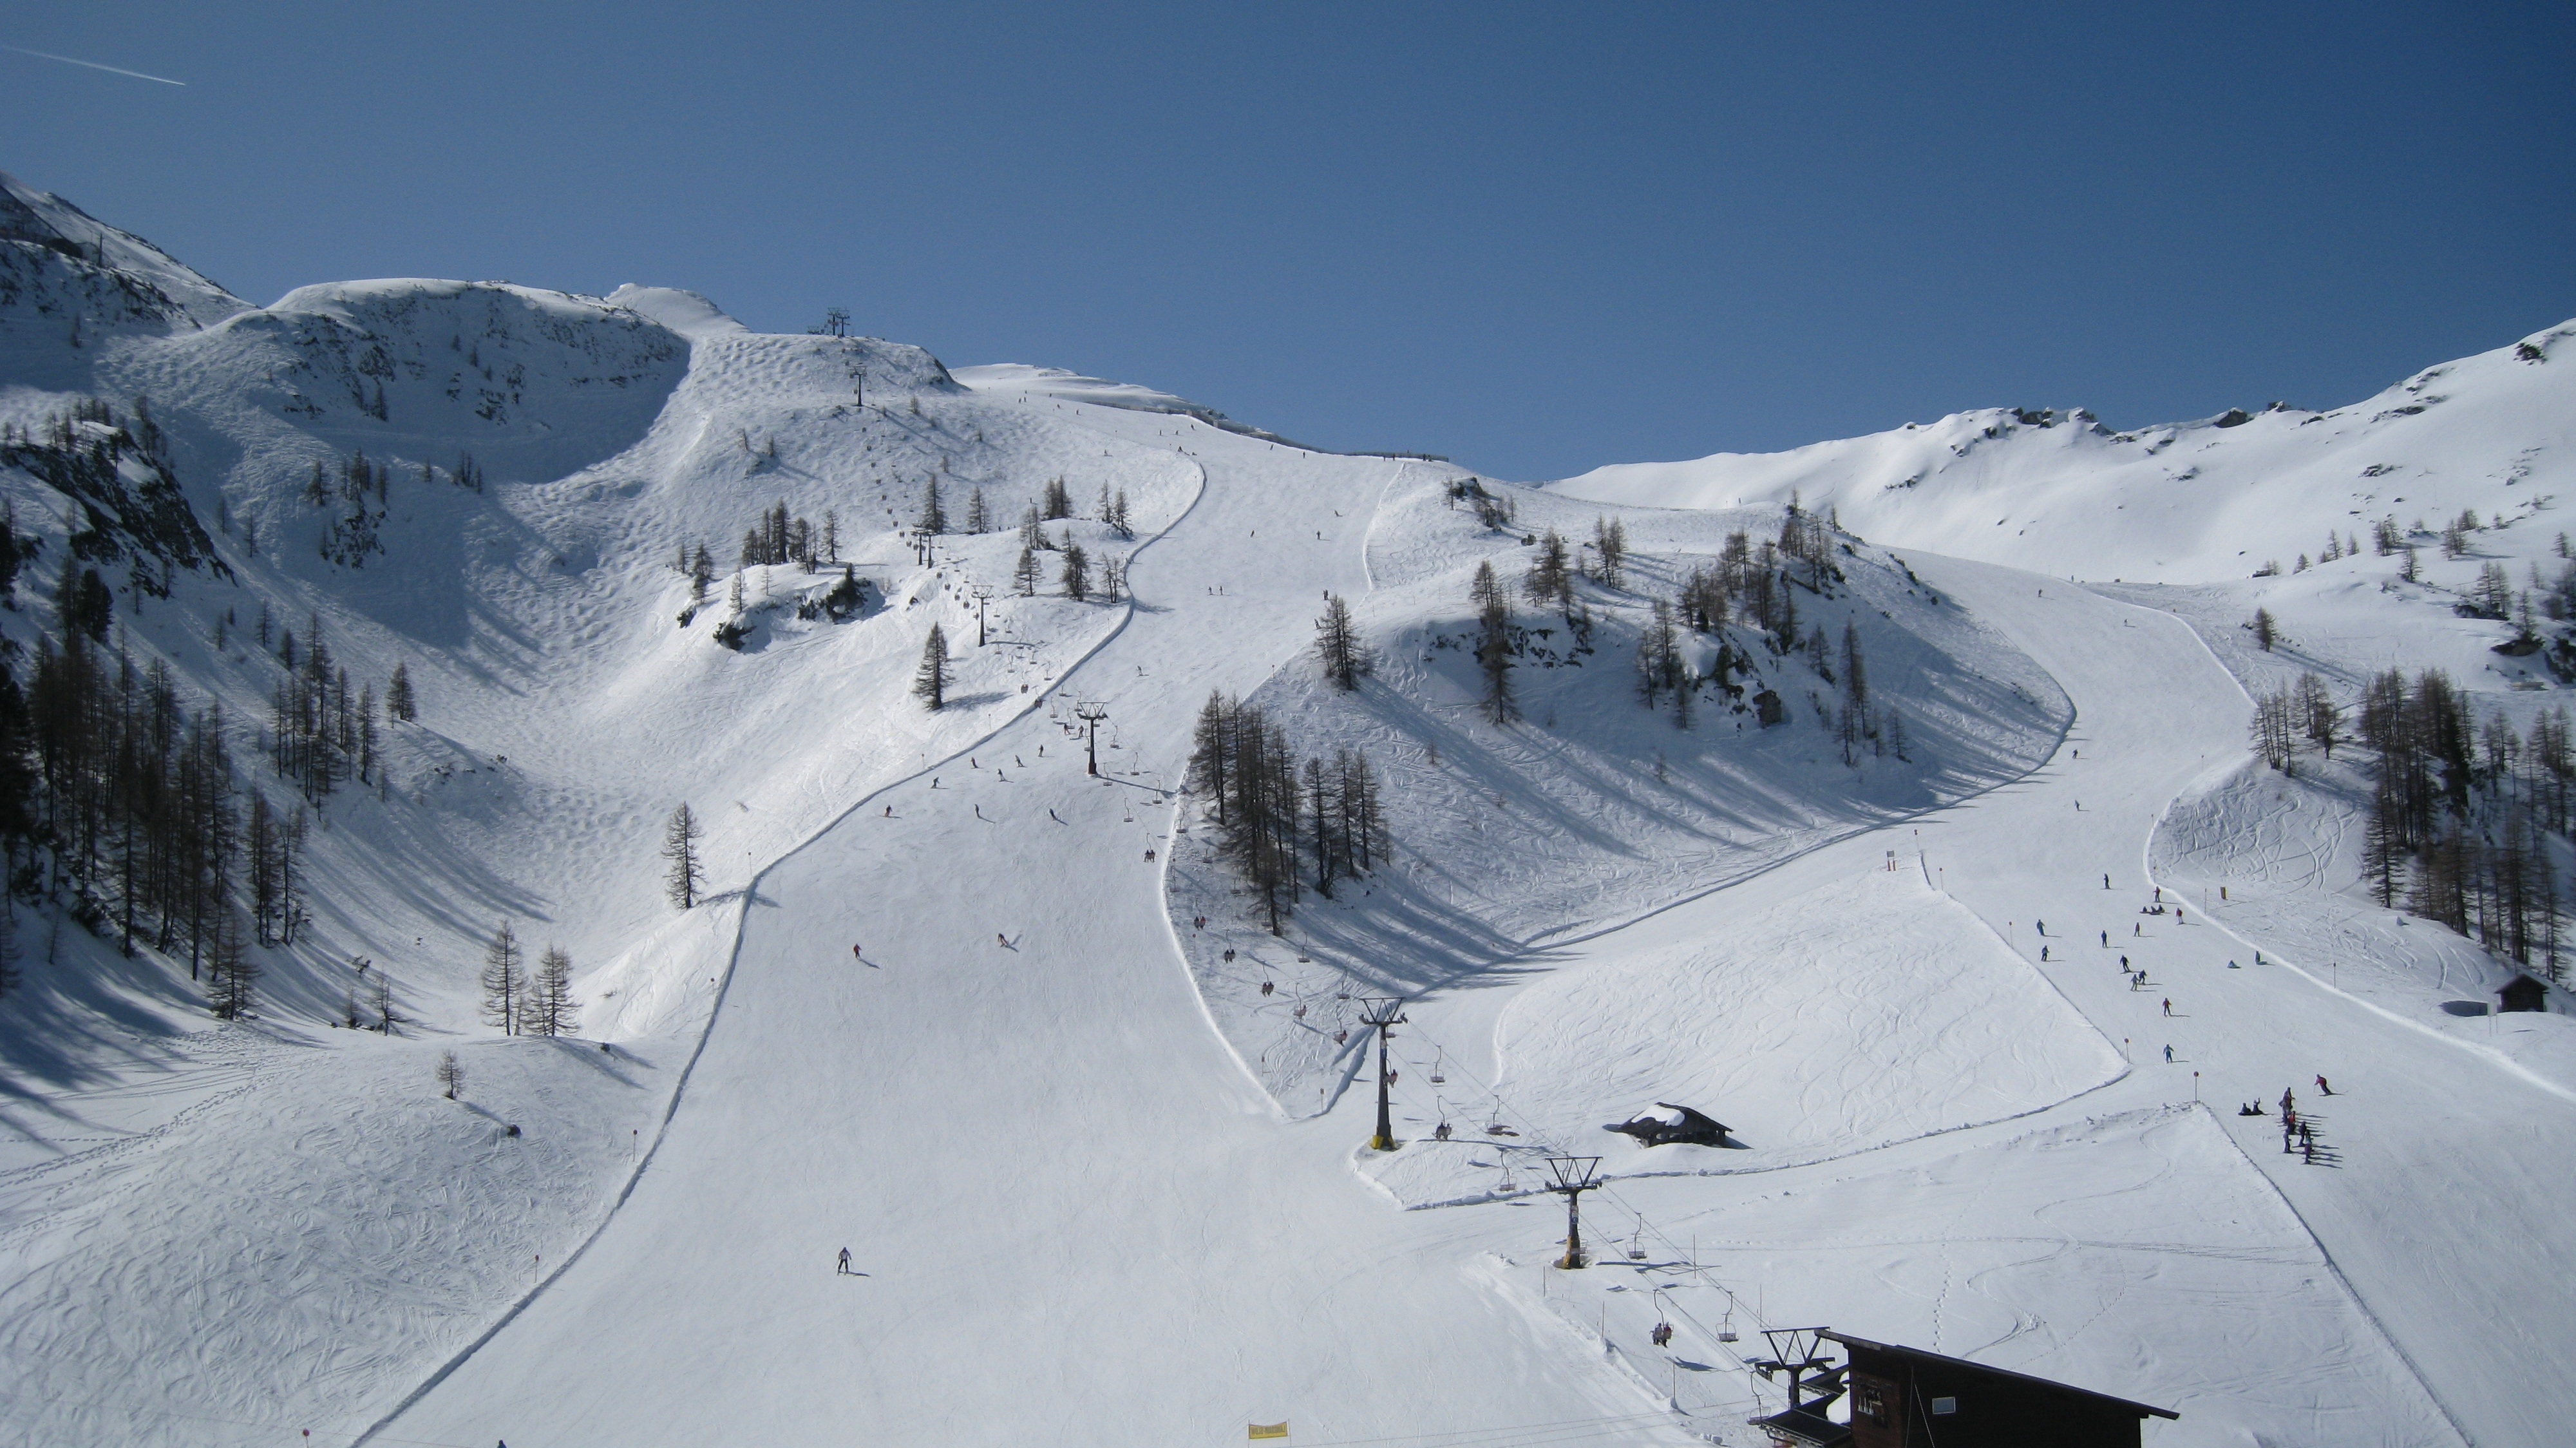
landscape, nature, mountain, snow, winter, sky, sport, mountain range, chairlift, weather, snowy, alpine, blue, skiing, leisure, season, sports equipment, mountain landscape, austria, winter sport, lift, resort, mountains, alps, ski, runway, wintry, piste, high mountains, winter sports, skiers, ski area, ski run, ski touring, dream day, recreational sports, nordic skiing, ski mountaineering, ski equipment, downhill skiing, geological phenomenon